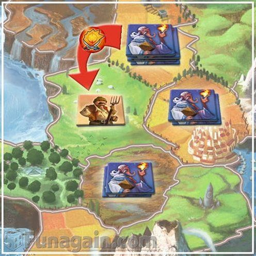
person is interested in this one